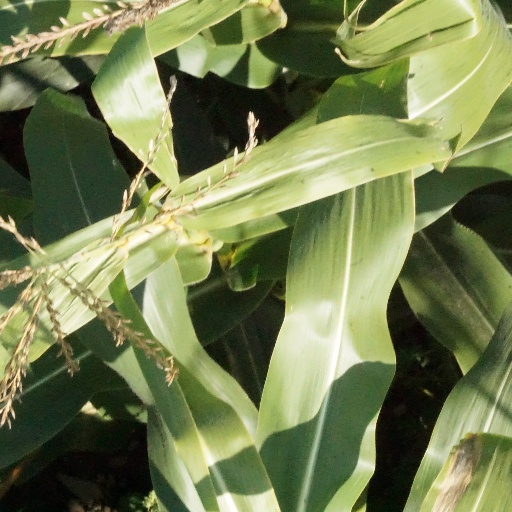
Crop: maize; corn